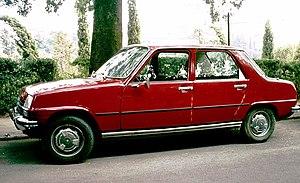
FASA-Renault est une filiale espagnole du constructeur automobile Renault. Au départ, la Fasa était une société à 85 % espagnole. Sa première usine située à Valladolid fabrique des automobiles 4 CV à partir de 1953, Dauphine à partir de 1959 et R4 à partir de 1963. FASA signifie « Fabrication d'automobiles société anonyme ».
La Fasa-Renault 7 est un modèle produit à 240 000 exemplaires pour le marché espagnol.